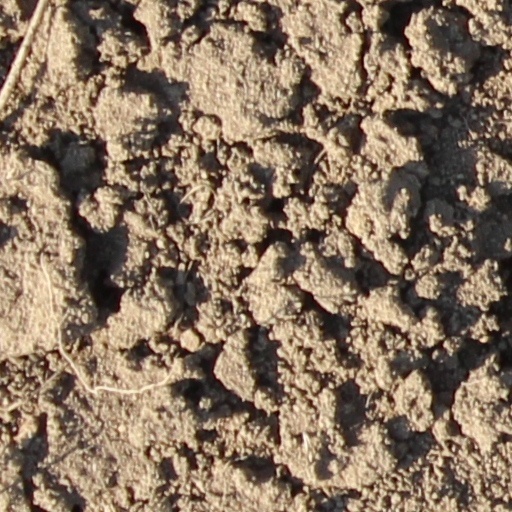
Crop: wheat